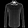
Label: Shirt